TB10Cs5H2 snoRNA

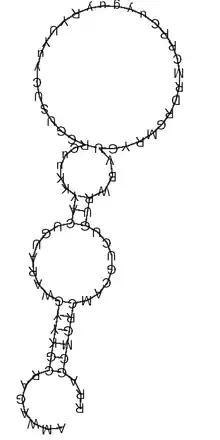
Consensus structure of TB10Cs5H2

TB10Cs5H2 is a member of the H/ACA-like class of non-coding RNA (ncRNA) molecule that guide the sites of modification of uridines to pseudouridines of substrate RNAs. It is known as a small nucleolar RNA (snoRNA) thus named because of its cellular localization in the nucleolus of the eukaryotic cell. TB10Cs5H2 is predicted to guide the pseudouridylation of SSU ribosomal RNA (rRNA) at residue Ψ131.